Haline contraction coefficient

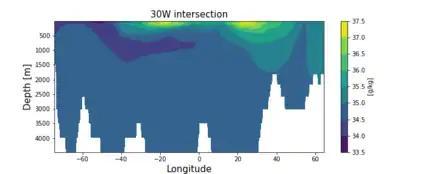
This graph shows the 2020 average salinity in an intersection in the Atlantic ocean at 30W. The salinity is low near Antarctica and high in the tropics.

The effect of β is shown in the figures. Near Antarctica, ocean salinity is low. This is because meltwater that runs off Antarctica dilutes the ocean. This water is dense, because it is cold. β around Antarctica is relatively high. Near Antarctica, temperature is the main contributor for the high density there. Water near the tropics already has high salinity. Evaporation leaves salt behind in the water, increasing salinity and therefore density. As water temperatures are a lot higher, density in the tropics is lower than around the poles. In the tropics, salinity is the main contributor to density.